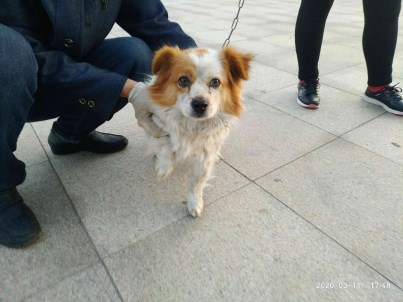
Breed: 3336-n000121-chinese_rural_dog